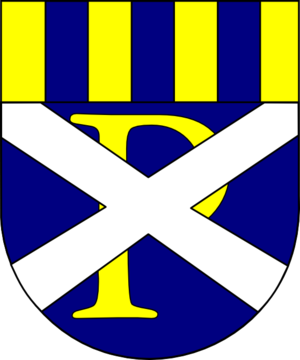
L'archidiocèse de Košice est situé dans l'est de la Slovaquie dans une région majoritairement catholique.